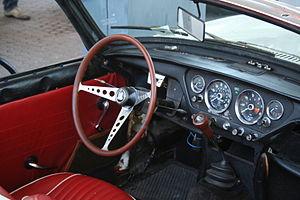
La Triumph Spitfire est une automobile de type roadster à deux places et moteur 4 cylindres en ligne, construite de 1962 à 1980 par le constructeur automobile britannique Triumph, conçue par Harry Webster, et munie d’une carrosserie dessinée par Giovanni Michelotti. Prévue pour être une voiture de sport à bon marché, elle est basée sur la Triumph Herald, une petite berline. La Triumph GT6, un coupé à moteur 6 cylindres, en est dérivée.